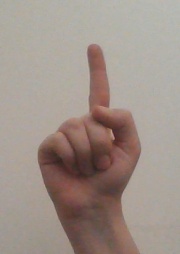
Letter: bb